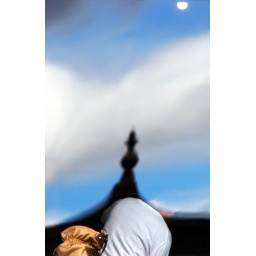
upper window hairdresser in brunswick street fitzroy